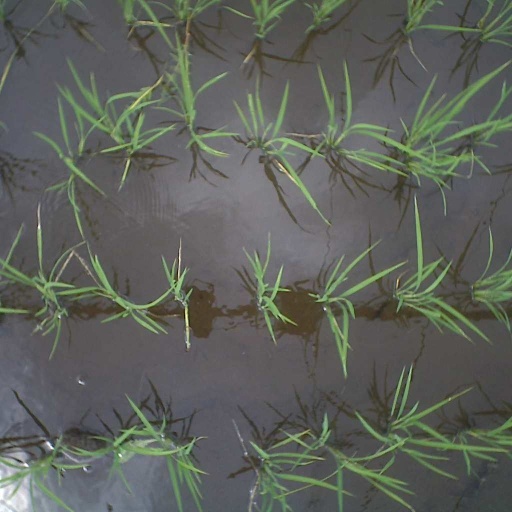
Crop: rice